Old City Cemetery (Tallahassee, Florida)

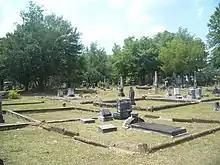

Old City Cemetery is a historic site in Tallahassee, Florida, the state capital. It was established in 1829 by the Territorial Legislative Council, and was acquired by the city in 1840. Burials for white people were segregated with separate areas and books for "colored" people.